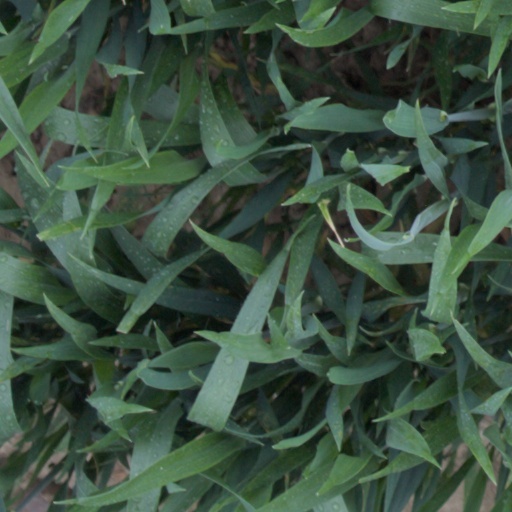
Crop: wheat